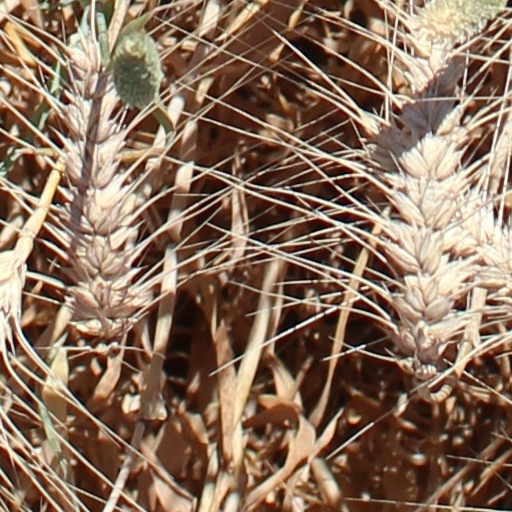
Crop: wheat